George Herbert

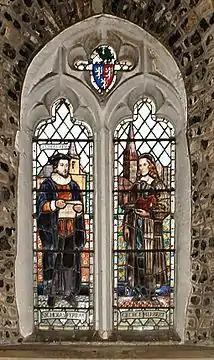
Memorial window to Herbert and Nicholas Ferrar in St Andrew's Church, Bemerton

In 1629, Herbert decided to enter the priesthood and the next year was appointed rector of the rural parish of Fugglestone St Peter with Bemerton, near Salisbury in Wiltshire, about 75 miles south-west of London. He was responsible for two small churches: the 13th-century parish church of St Peter at Fugglestone, near Wilton, and the 14th-century chapel of St Andrew at Bemerton, closer to Salisbury at the other end of the parish. Here he lived, preached and wrote poetry; he also helped to rebuild the Bemerton church and adjacent rectory out of his own funds. His appointment may have again been assisted by the Earl of Pembroke, whose family seat at Wilton House lay close to Fugglestone church.